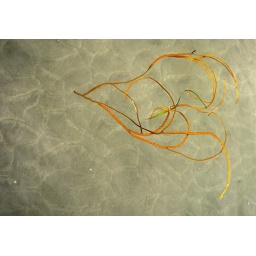
sea weed in water at beach muckross kilcar co donegal 20/7/10